Valdir Sequeira

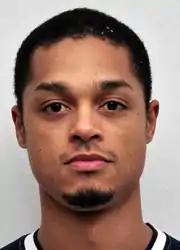
Sequeira in 2011

Valdir Sousa Sequeira (born 22 November 1981) is a Portuguese male volleyball player of Angolan descent. He is part of the Portugal men's national volleyball team. On club level he plays for Sporting CP since october 2017. Firstly he joined S.L. Benfica in 2001, followed by Académica de Coimbra where he played two seasons, after which he had his first experience outside of Portugal playing two seasons in Italy at Prisma Volley, where He Won the Italian A2 championship, going next to Germany where it makes an era in the General Haching.